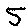
Label: 5